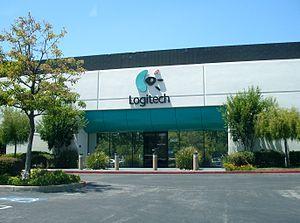
Logitech, aussi connu sous le nom de Logi, est une entreprise suisse fondée en 1981 à Apples en Suisse, spécialisée dans la production de périphériques informatiques : claviers, souris, trackballs, webcams, haut-parleurs, casques et casques gamings, télécommande universelle, télécommande de présentation.